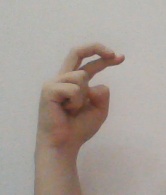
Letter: zay